Histone 3′ UTR stem-loop

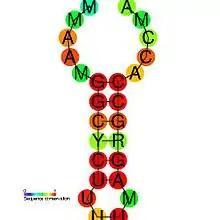
Predicted secondary structure and sequence conservation of Histone3

The histone 3′ UTR stem-loop is an RNA element involved in nucleocytoplasmic transport of the histone mRNAs, and in the regulation of stability and of translation efficiency in the cytoplasm. The mRNAs of metazoan histone genes lack polyadenylation and a poly-A tail, instead 3′ end processing occurs at a site between this highly conserved stem-loop and a purine rich region around 20 nucleotides downstream (the histone downstream element, or HDE). The stem-loop is bound by a 31 kDa stem-loop binding protein (SLBP - also termed the histone hairpin binding protein, or HBP). Together with U7 snRNA binding of the HDE, SLBP binding nucleates the formation of the processing complex.